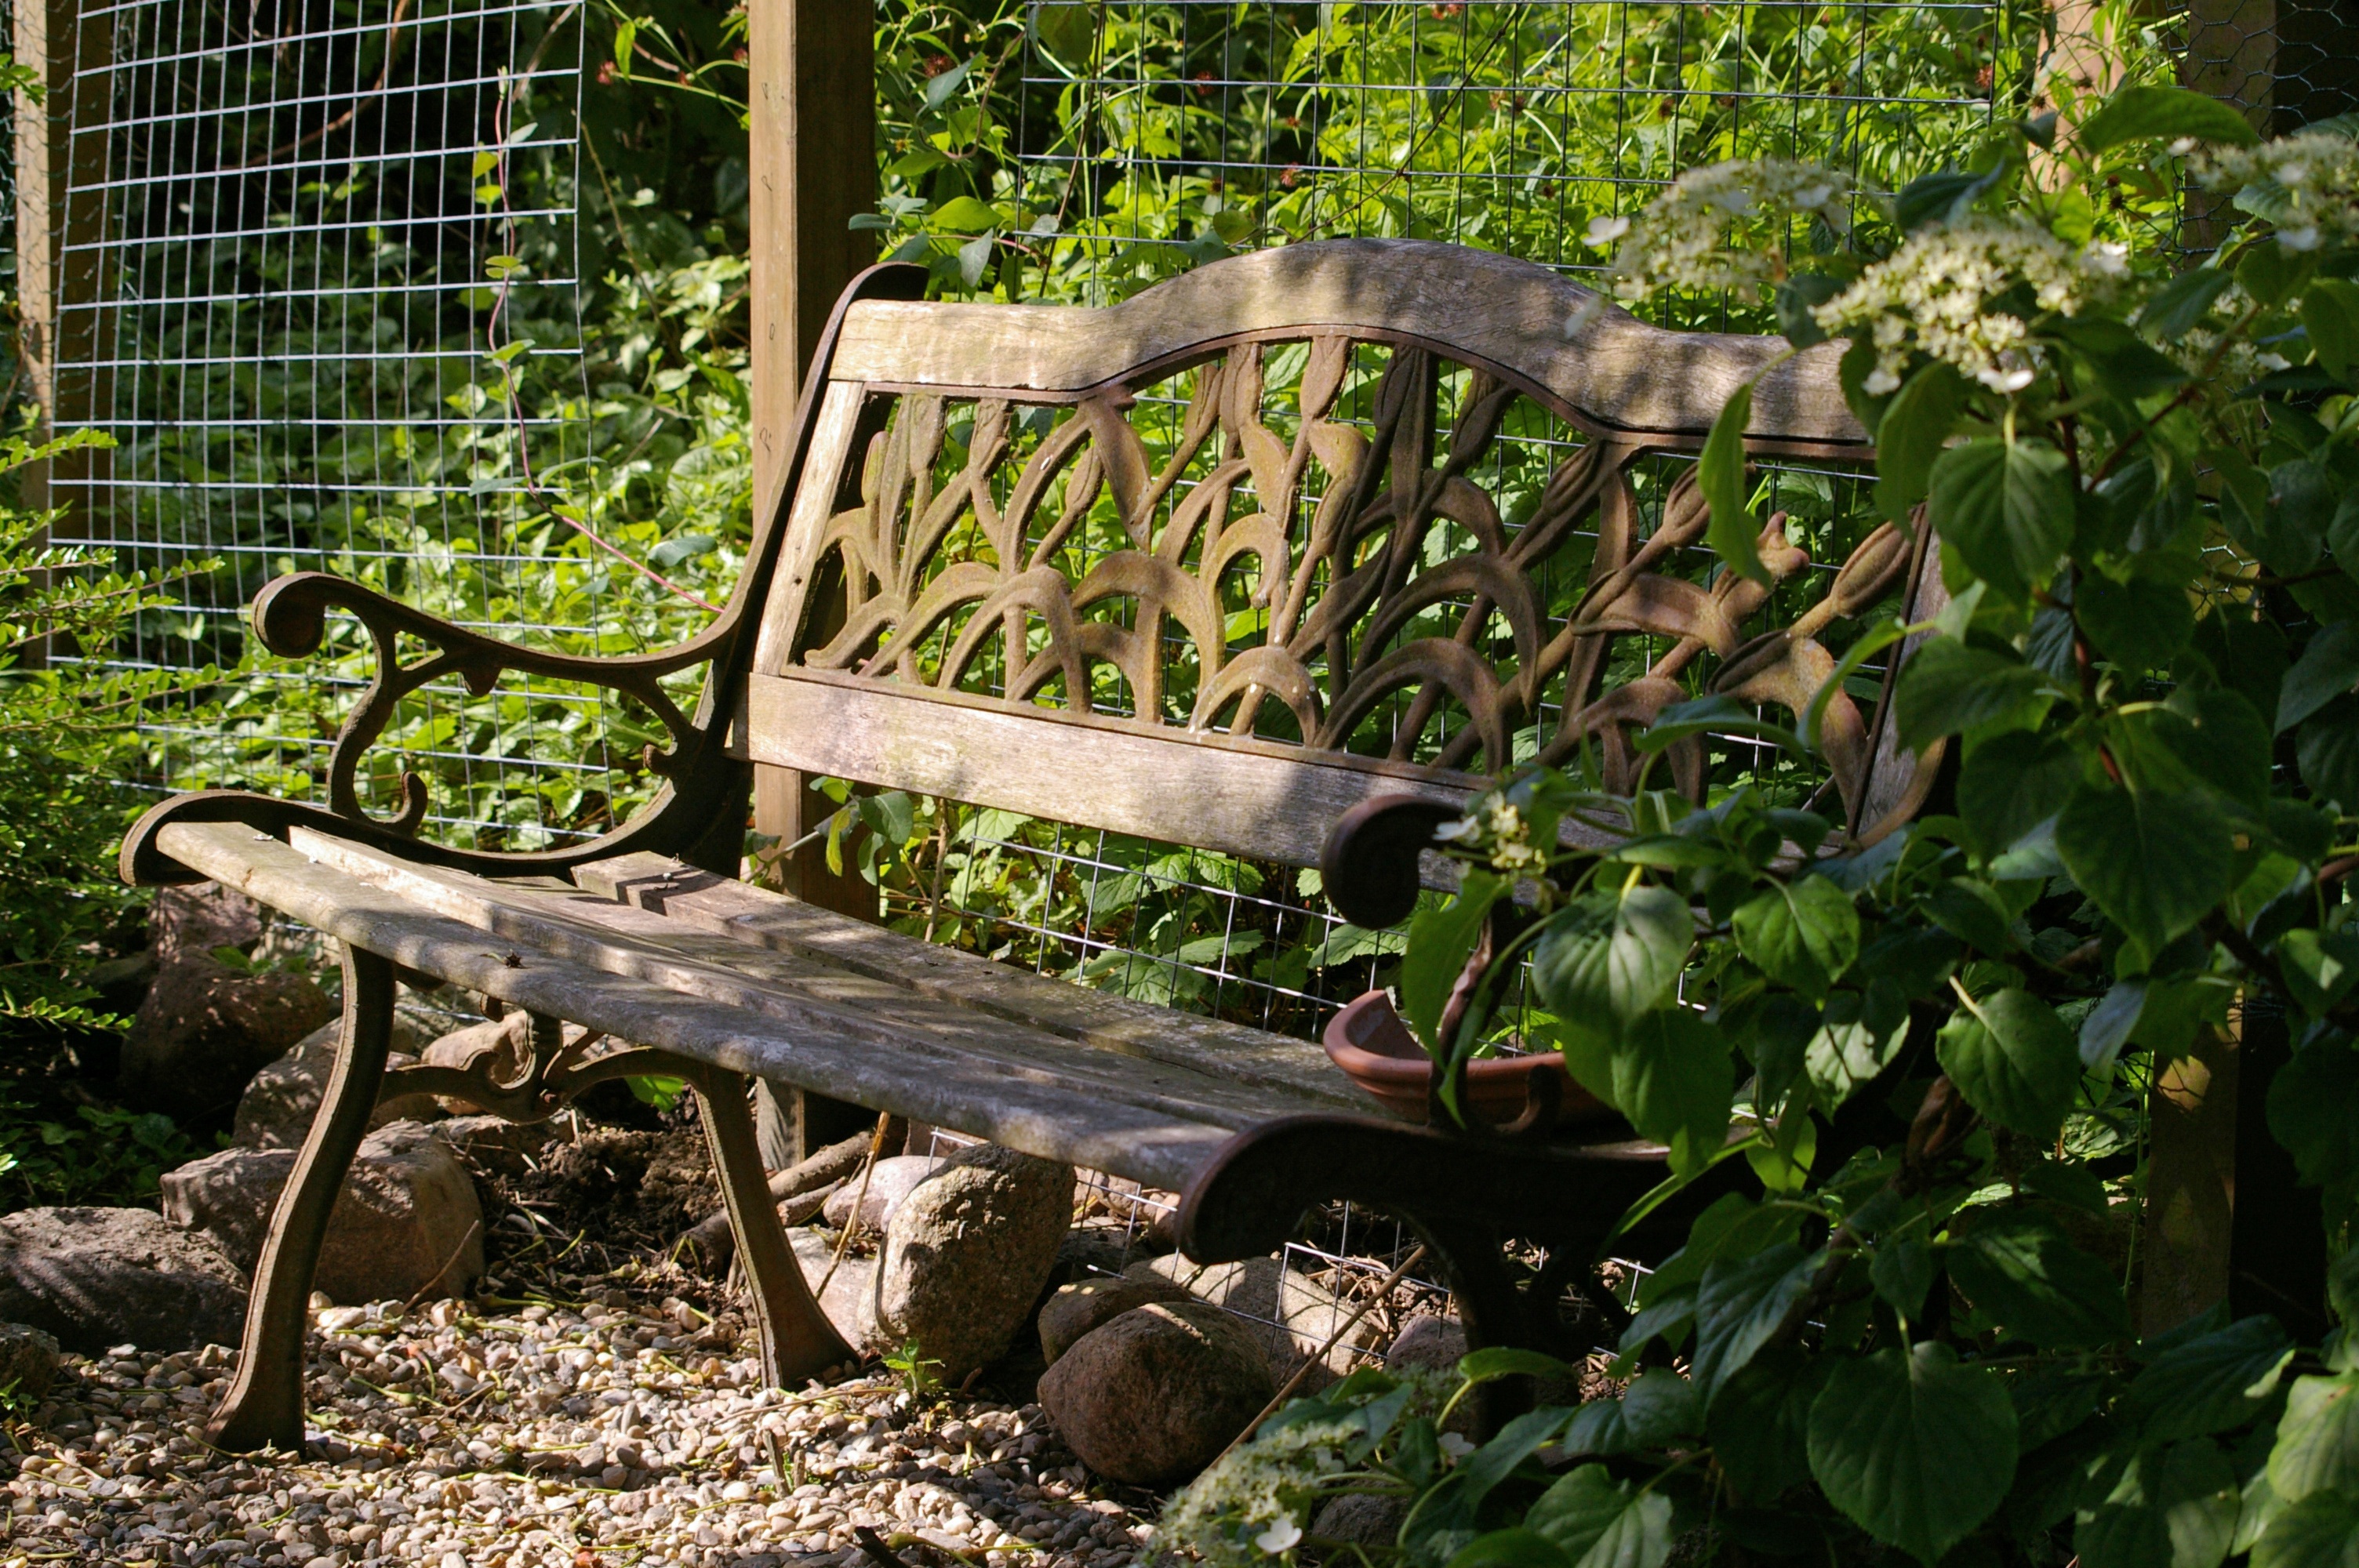
tree, nature, forest, wood, flower, seat, green, jungle, relax, park, backyard, botany, rest, garden, bank, rainforest, iron, woodland, yard, garden bench, seating area, shadow space, outdoor structure